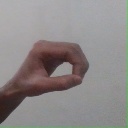
अक्षर: औ